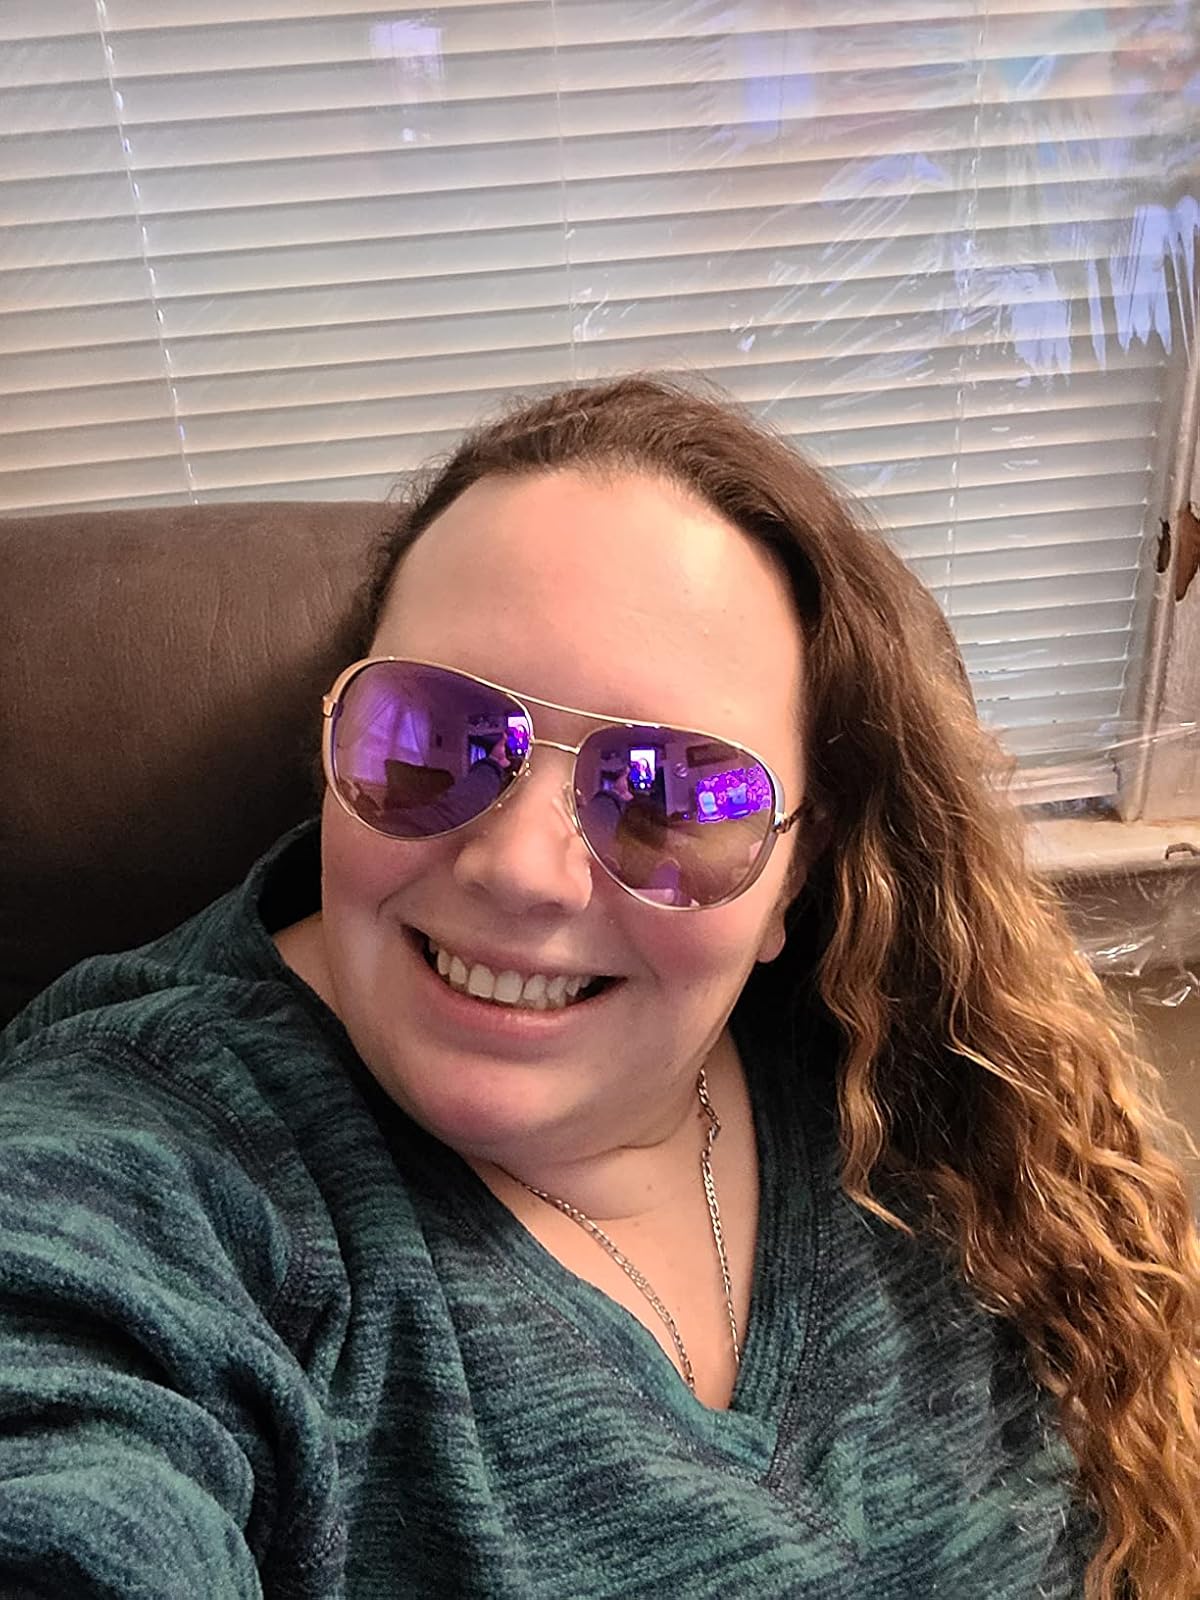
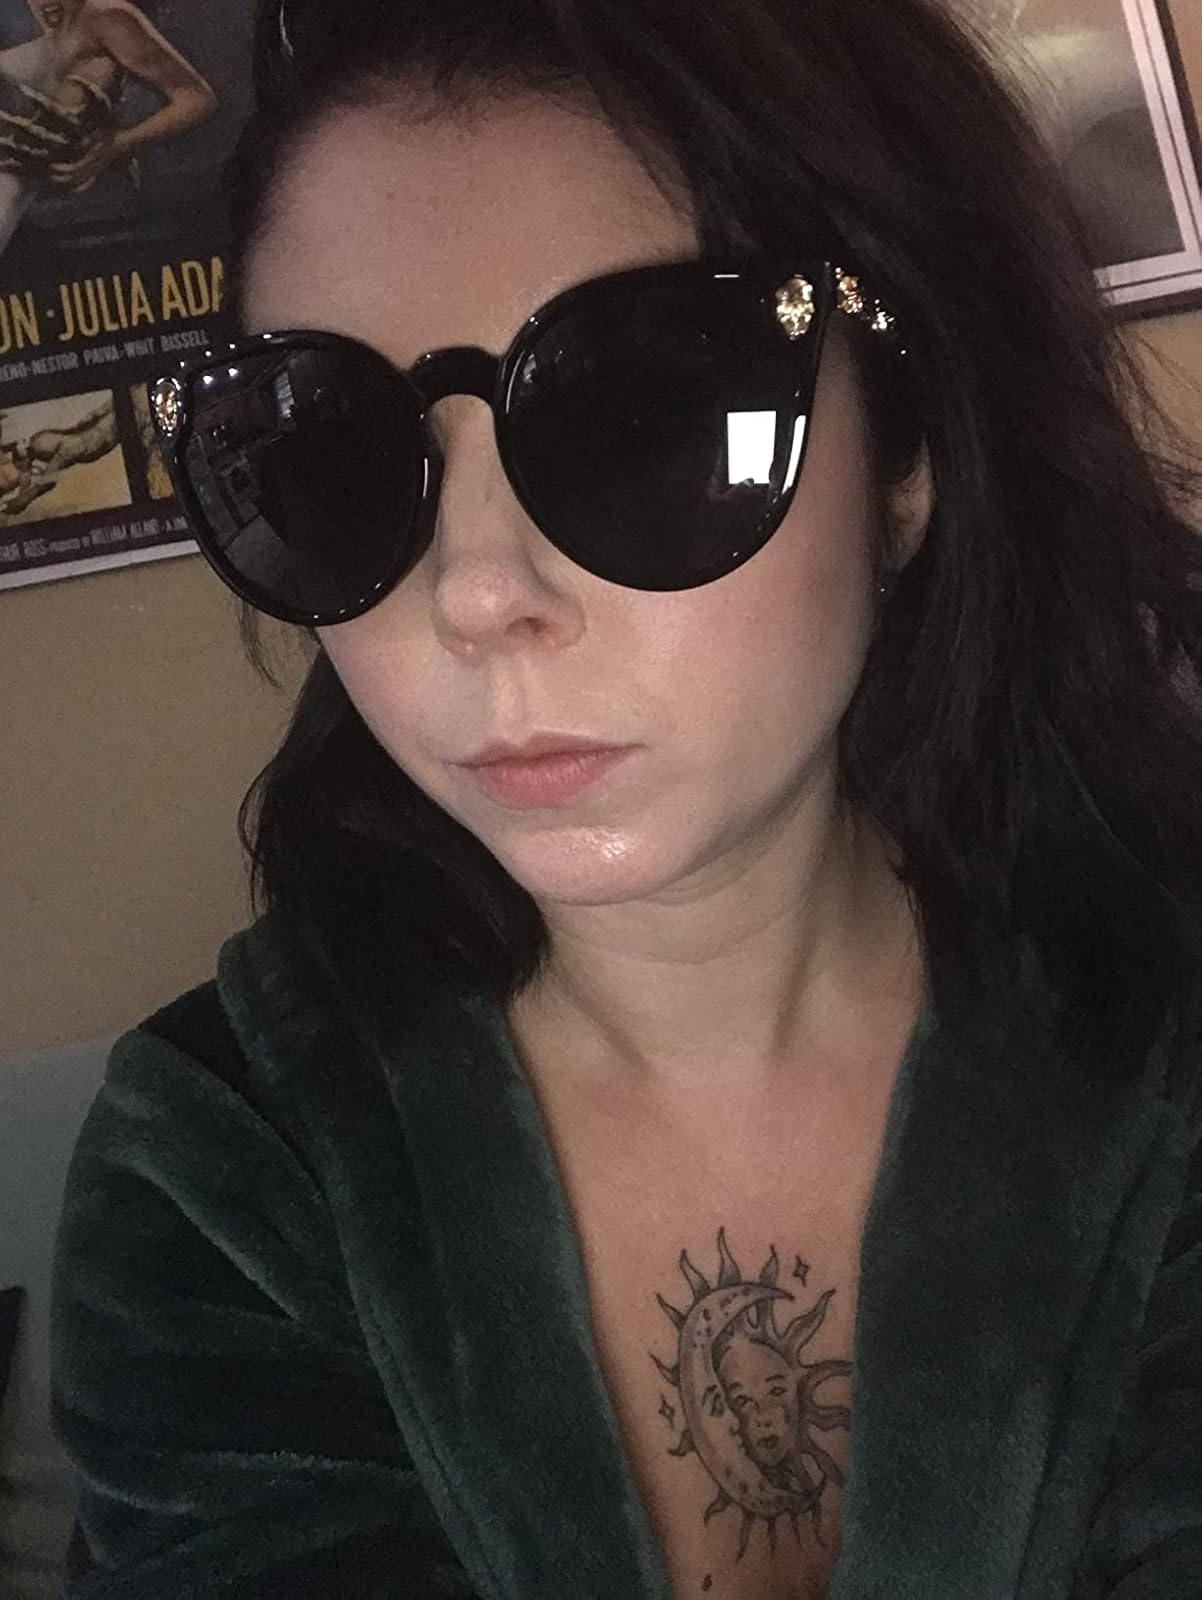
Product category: accessories_sunglasses
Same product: no